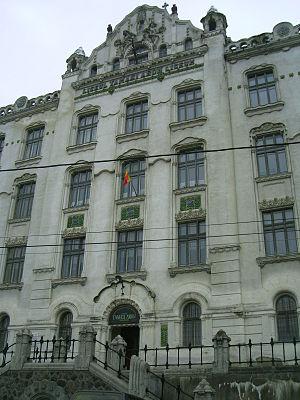
Odorheiu Secuiesc est une ville du județ de Harghita dans le Pays sicule en Transylvanie. Centre historique, traditionnel et culturel des Sicules de Transylvanie, la ville est renommée pour ses écoles, ses lycées et ses instituts supérieurs. Le nom de cette ville signifie « le lieu de la Cour des Sicules ».